Dalvin Cook

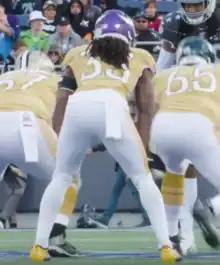
Cook at the 2020 Pro Bowl

In the season-opener against the Atlanta Falcons, Cook rushed 21 times for 111 yards and two touchdowns as the Vikings won 28–12. During Week 2 against the Green Bay Packers, Cook rushed for 154 yards, which included a 75-yard touchdown run as the Vikings lost 16–21. With that performance, he took the league lead in rushing yards, and was either first or second to Christian McCaffrey until Week 12. In Week 3 against the Oakland Raiders, Cook rushed 16 times for 110 yards and one touchdown and caught four passes for 33 yards as the Vikings won 34–14. During Week 5 against the New York Giants, Cook finished with 132 rushing yards along with 86 receiving yards, bringing it to 218 total yards as the Vikings won 28–10. During Week 7 against the Lions, Cook finished with 142 rushing yards and two touchdowns as the Vikings won 42–30, recapturing the league lead in rushing from McCaffrey. In the next game against the Washington Redskins, Cook rushed 23 times for 98 yards and a touchdown and caught five passes for 73 yards in the 19–9 win. During Week 10 against the Cowboys, Cook rushed 26 times for 97 yards and a touchdown and caught seven passes for 86 yards in the 28–24 road victory. He was named the NFC Offensive Player of the Week for his performance. However, Cook suffered a chest injury and would have only 117 rushing yards over the next four weeks (including a Week 12 bye), though he did have one touchdown in each of his three games of limited action over that time period. Cook was forced to miss the Vikings' Week 16 game against the Packers due to his chest injury. Without Cook, the Vikings lost 23–10. In the 2019 season, Cook finished with 1,135 rushing yards and 13 rushing touchdowns to go along with 53 receptions for 519 receiving yards in 14 games.